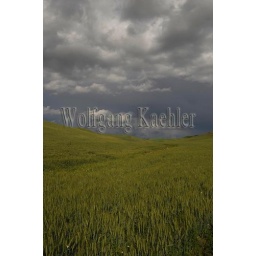
Usa, washington state, palouse country near pullman, dark clouds over wheat field